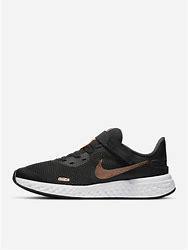
Brand: Nike
Model: Revolution 5 Flyease